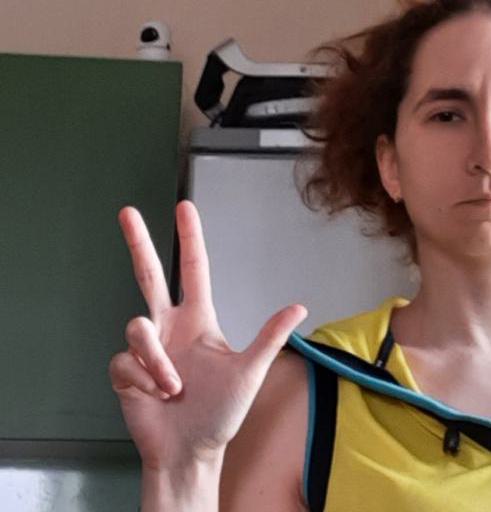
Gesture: three2